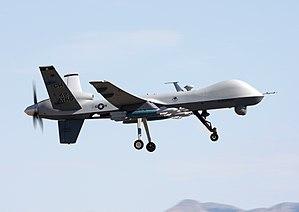
Ceci est la liste des aéronefs qui sont utilisés en 2013 dans les forces armées des États-Unis. La liste est d’abord découpée en fonction des branches de l’armée américaine puis en fonction du type d’appareil. Plusieurs interventions sur l'article n'ont pas tenu compte de la date.